2015 Berlin ePrix

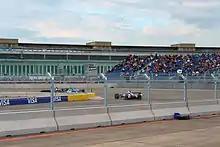
Cars pass through turn ten.

Two free practice sessions were held before qualifying, running for 45 and 30 minutes respectively. The first session started at 08:15 local time, with Sébastien Buemi topping the timesheets for e.dams-Renault in a time of 1:23.158. The track got faster as the temperatures rose and more cars drove around the circuit; lap times improved by more than a second in the second session, which started at 10:30. This time, it was championship leader Lucas di Grassi who topped the timesheets with a lap time of 1:22.032.